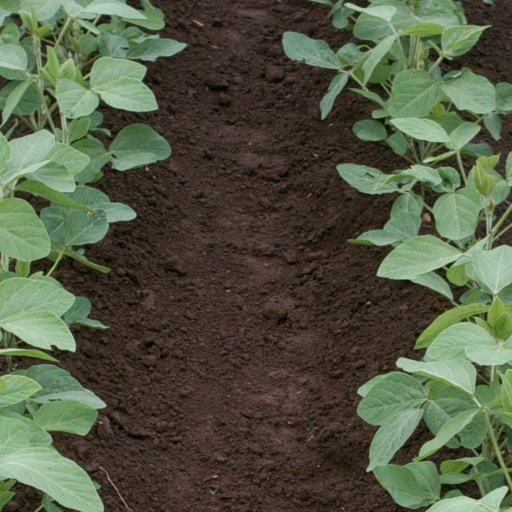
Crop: soybean